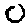
Label: 0